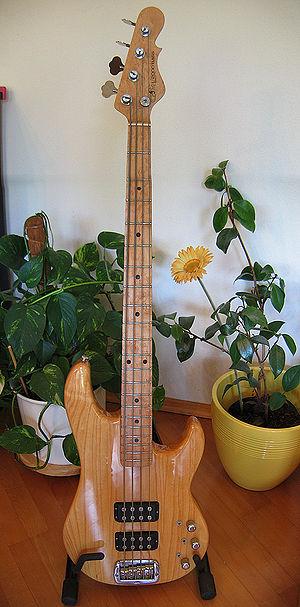
G&L Musical Instruments, ou plus simplement G&L, est une entreprise américaine fabricant et commercialisant des guitares et des basses électriques. G&L doit son nom à George Fullerton et Leo Fender, duo déjà à l'origine de la célèbre compagnie Fender en 1946 et reconnus comme les inventeurs de la guitare électrique moderne. Tous deux lancent G&L en 1979 avec la participation de Dale Hyatt, quinze ans après le départ de Leo Fender de sa première entreprise éponyme. Les premiers instruments estampillés G&L sont vendus dès 1980.